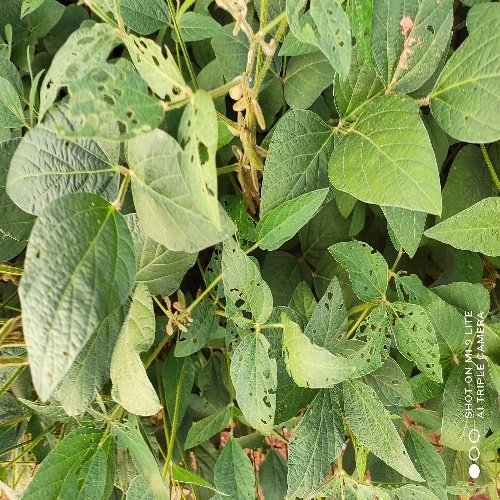
Label: Caterpillar